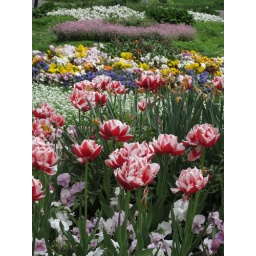
walking from bus station to square in the few hours before our bus to Split. Zagreb, Croatia